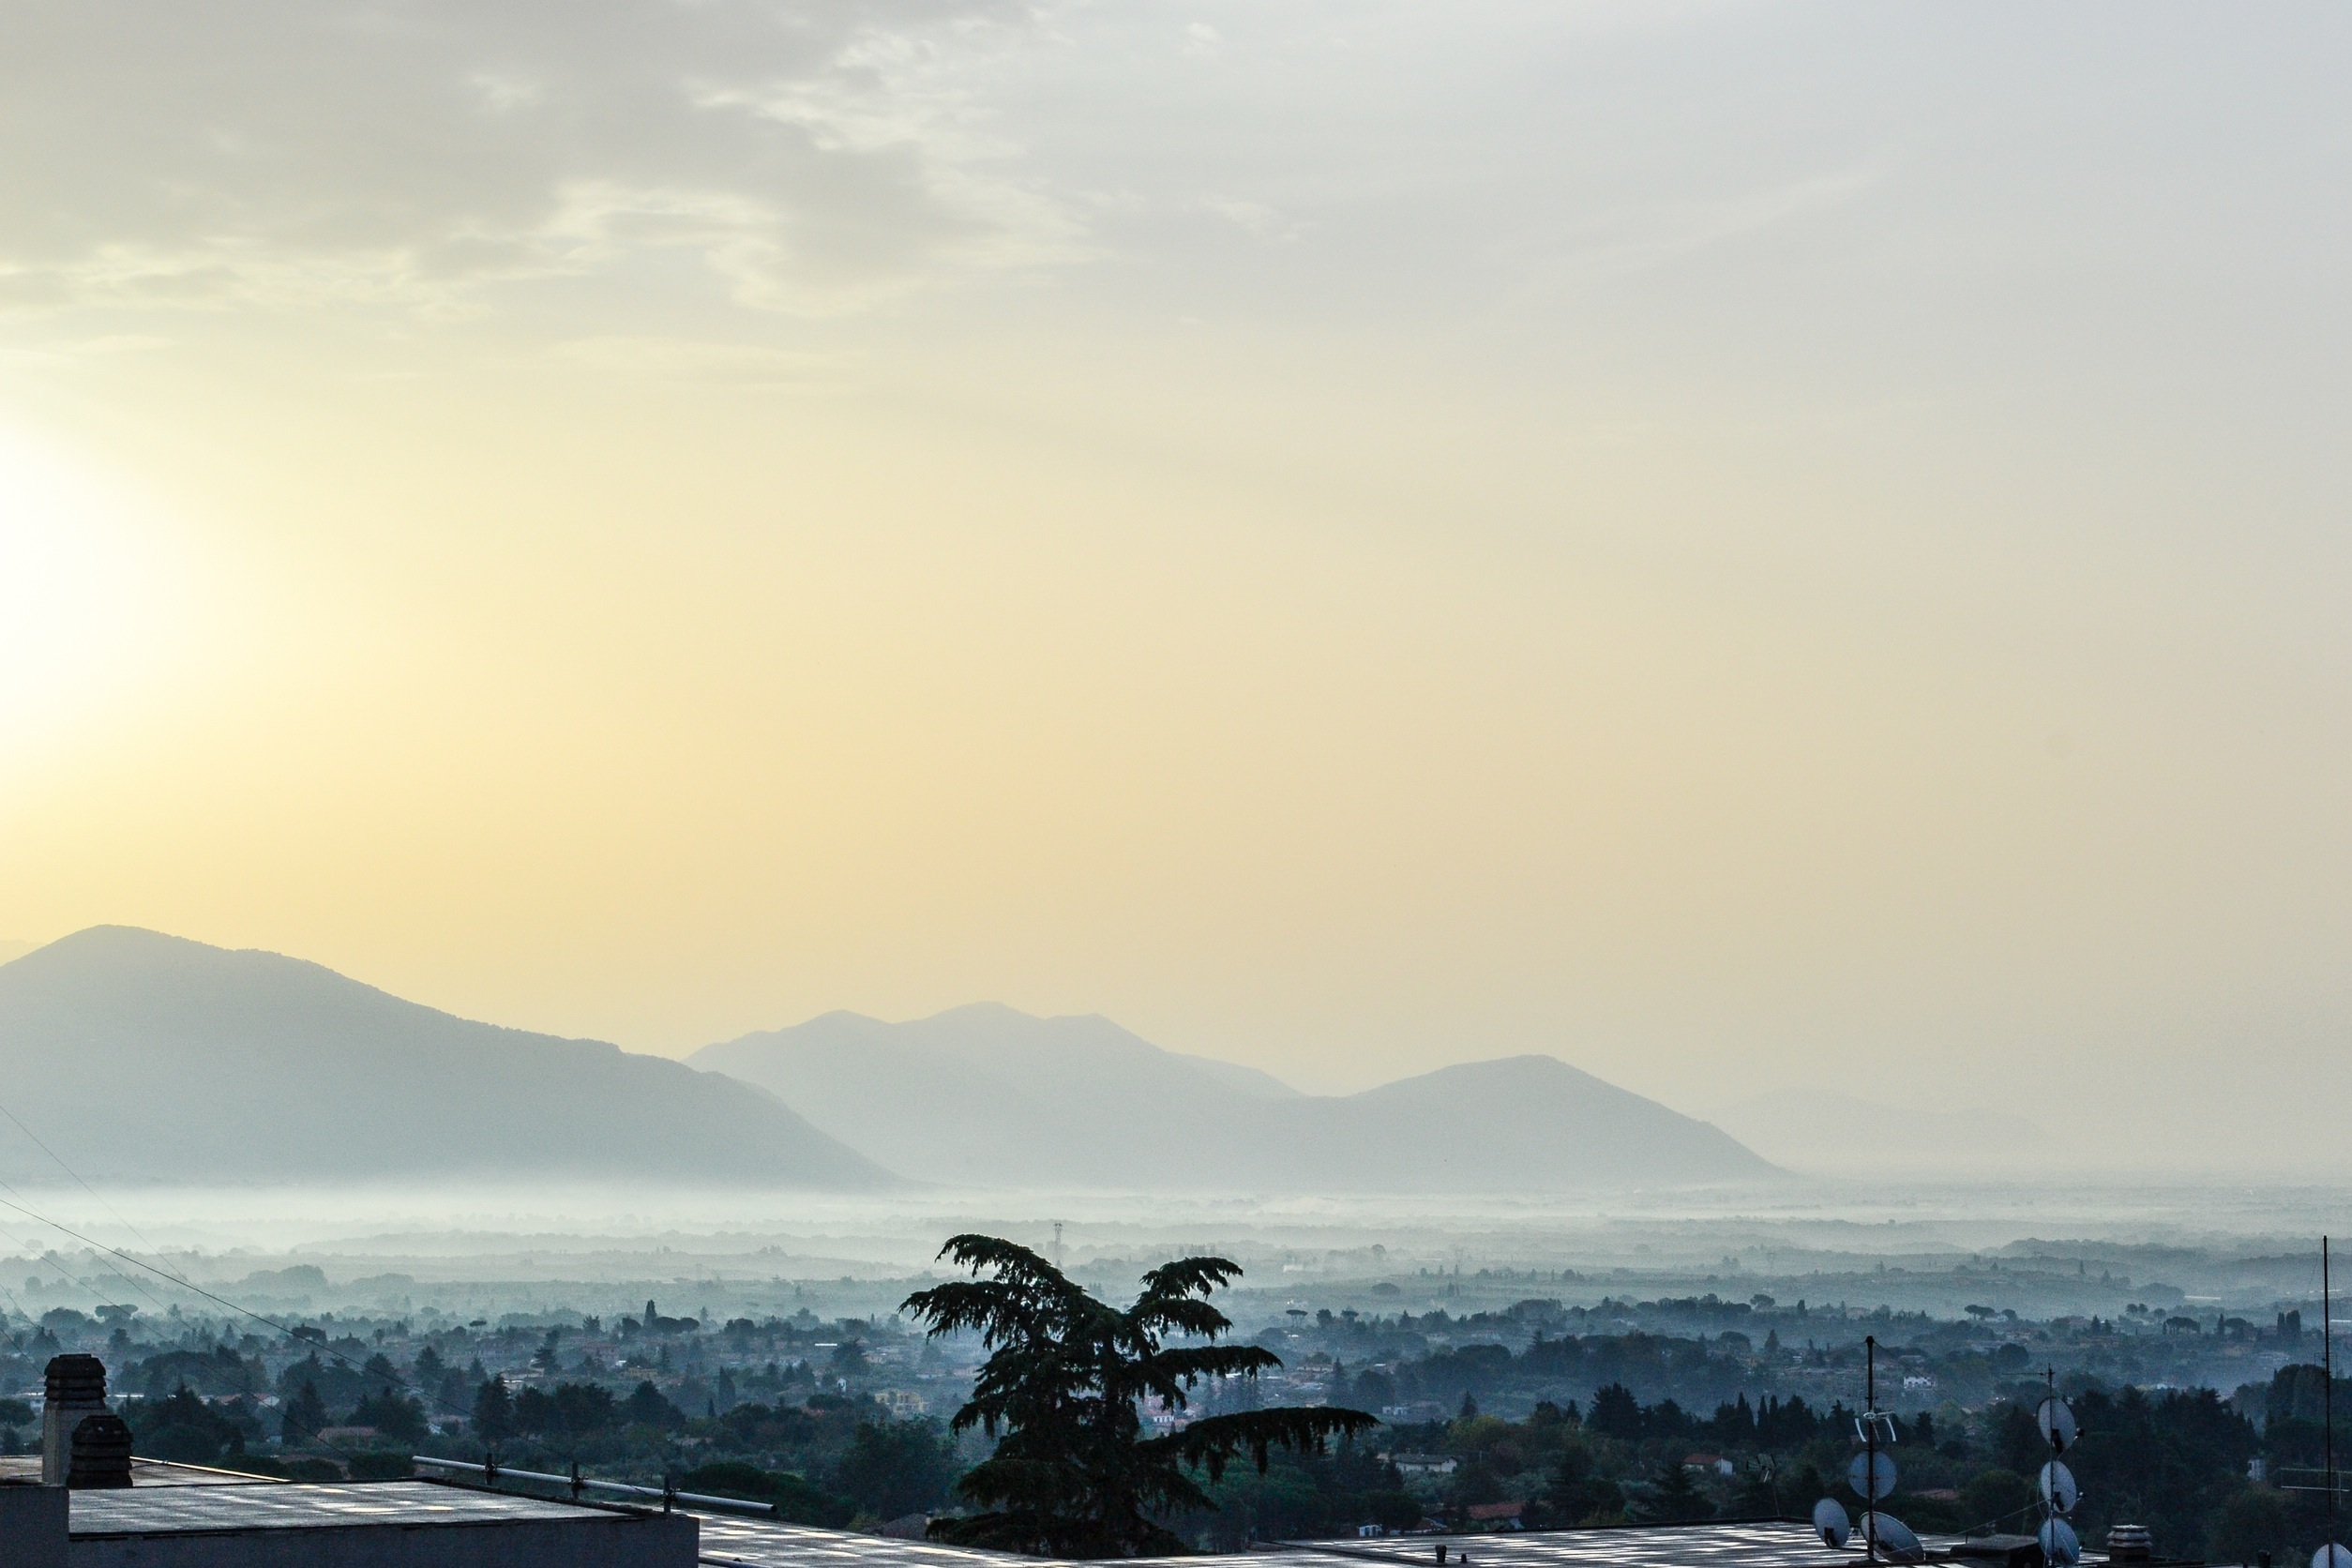
landscape, sea, horizon, mountain, snow, winter, cloud, sky, sunrise, sunset, mist, sunlight, morning, hill, view, dawn, mountain range, dusk, evening, weather, plain, mountains, palm trees, far, atmospheric phenomenon, atmosphere of earth, mountainous landforms